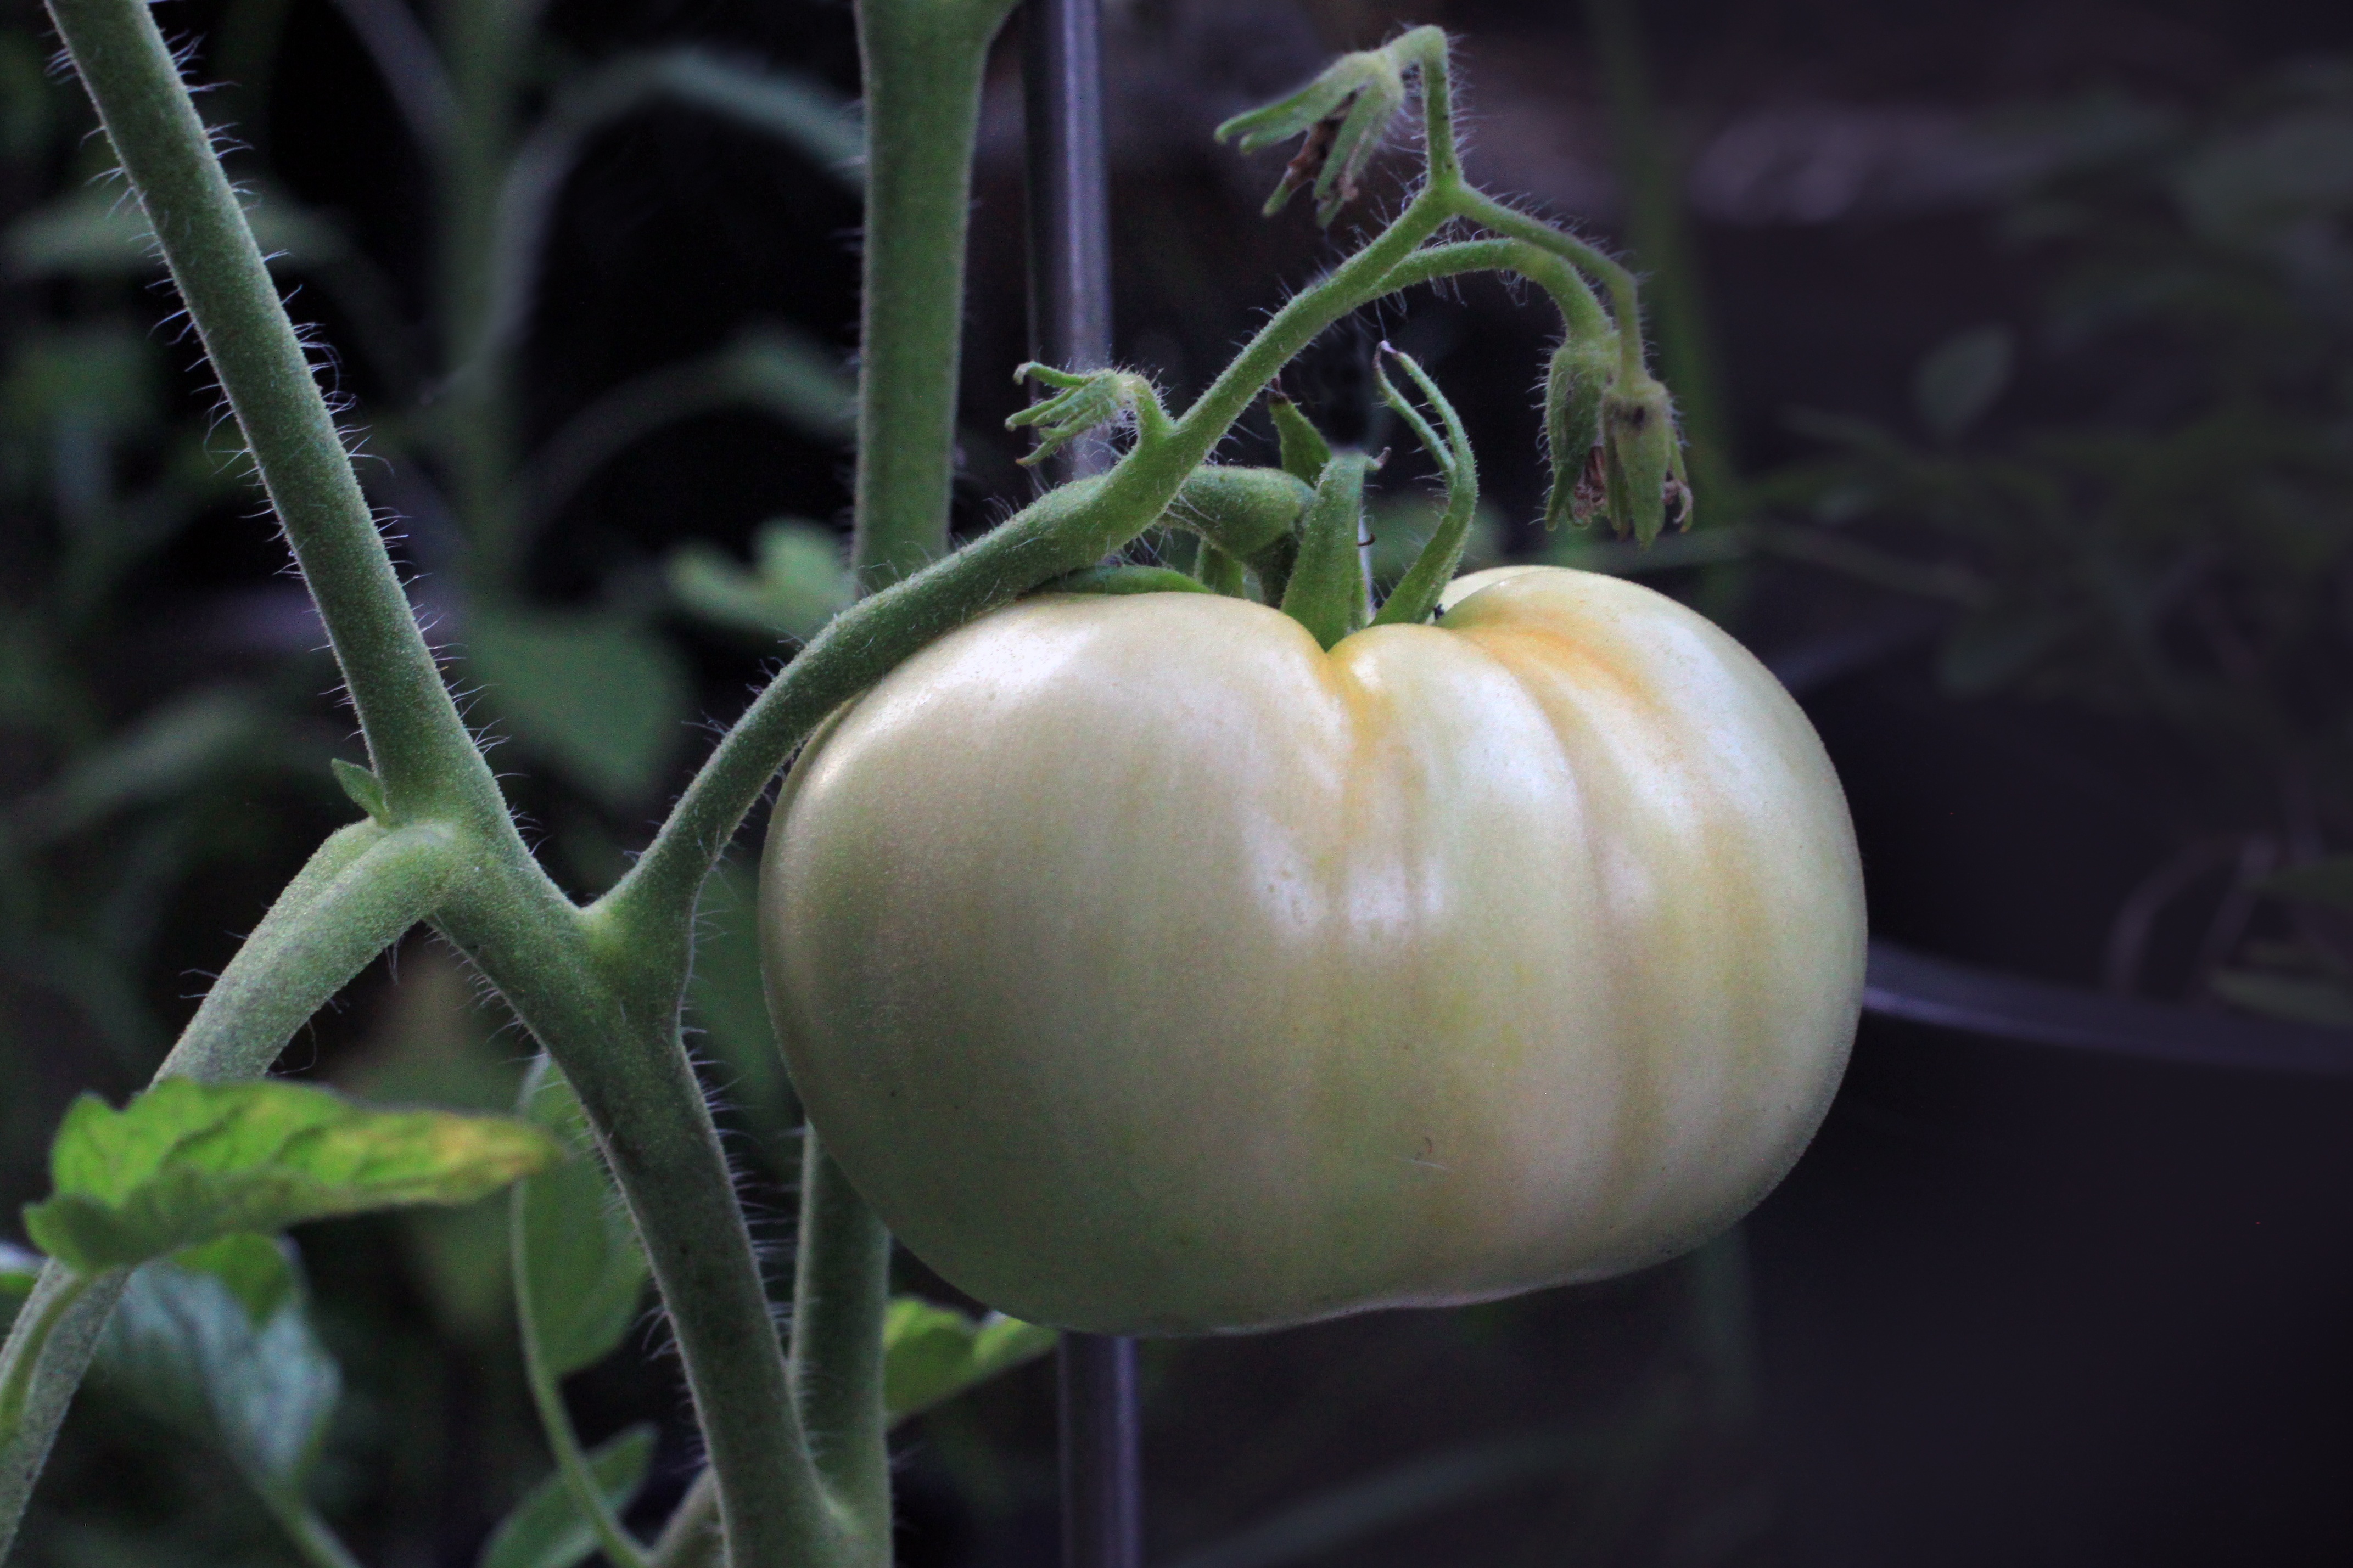
plant, farm, fruit, morning, flower, rural, food, green, produce, vegetable, garden, healthy, gourd, tomato, nutrition, single, changing, ripening, macro photography, flowering plant, unripe, plant stem, land plant, potato and tomato genus